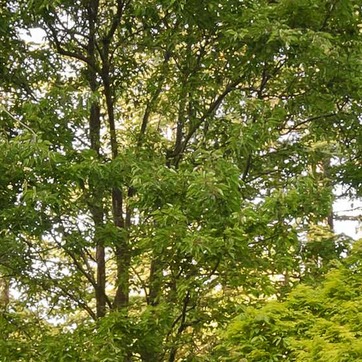
Material: foliage